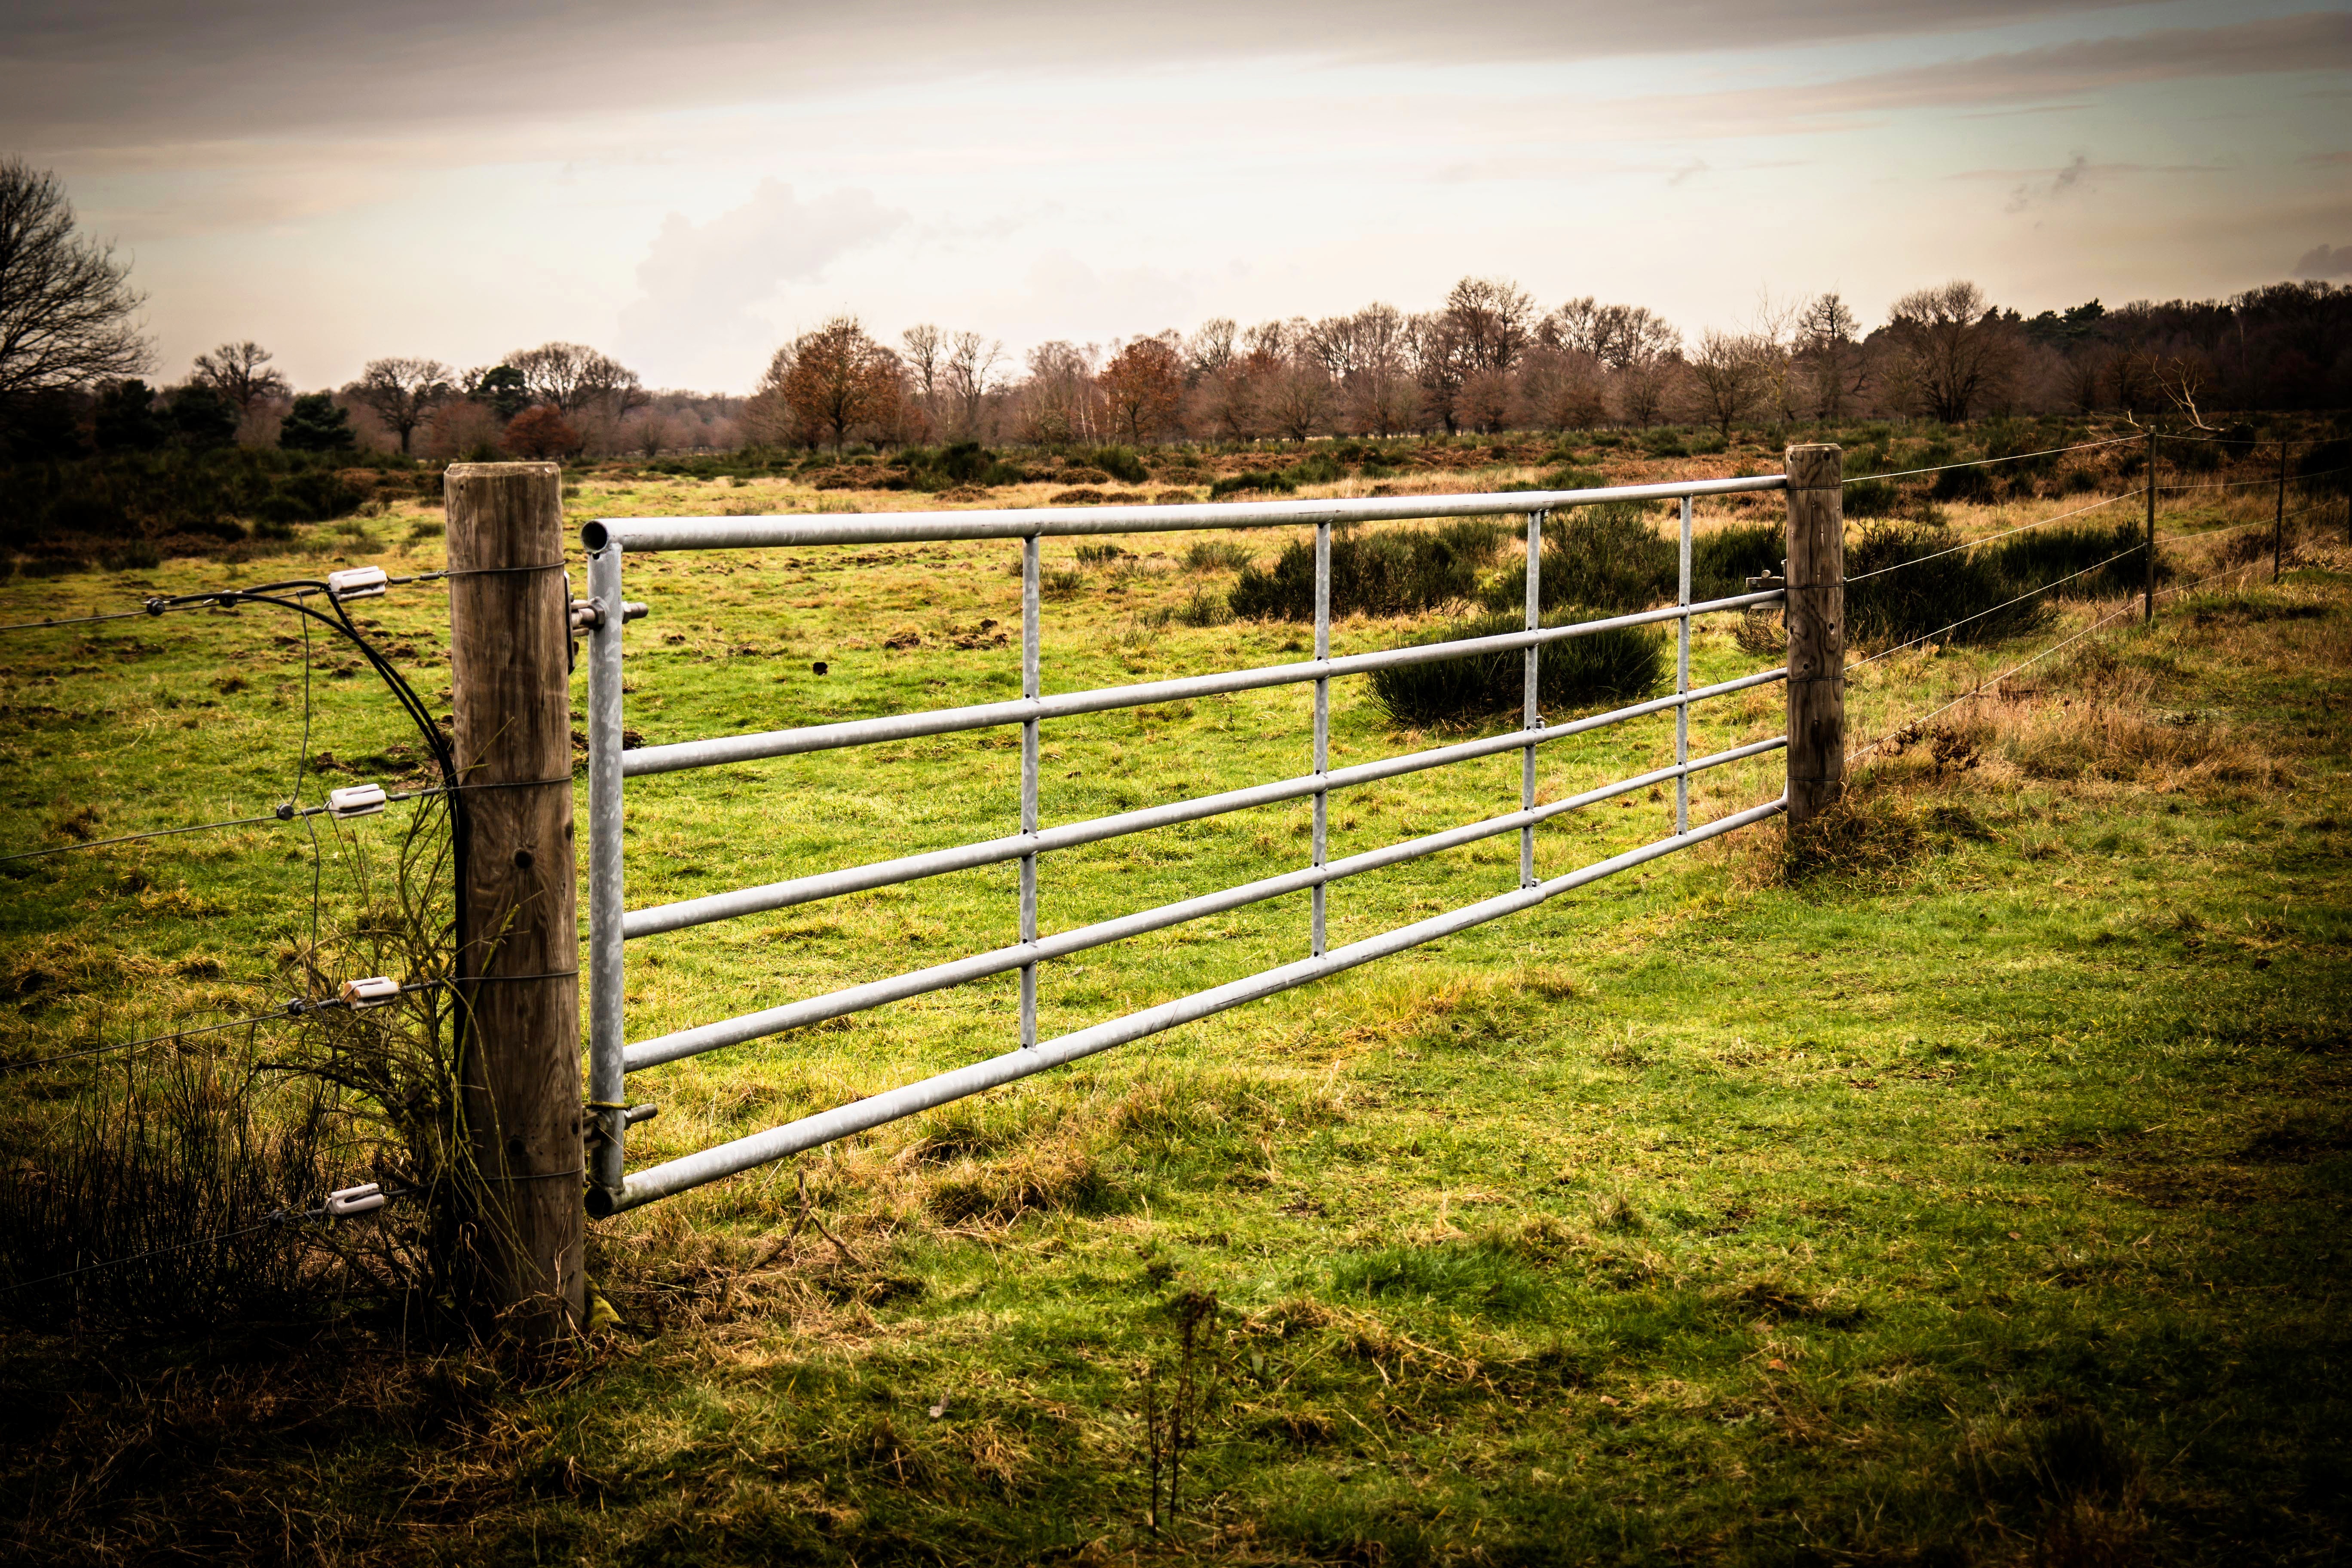
landscape, nature, grass, fence, field, farm, meadow, sunlight, morning, pasture, ranch, autumn, metal, agriculture, gate, door, goal, habitat, input, metal fence, rural area, natural environment, outdoor structure, home fencing